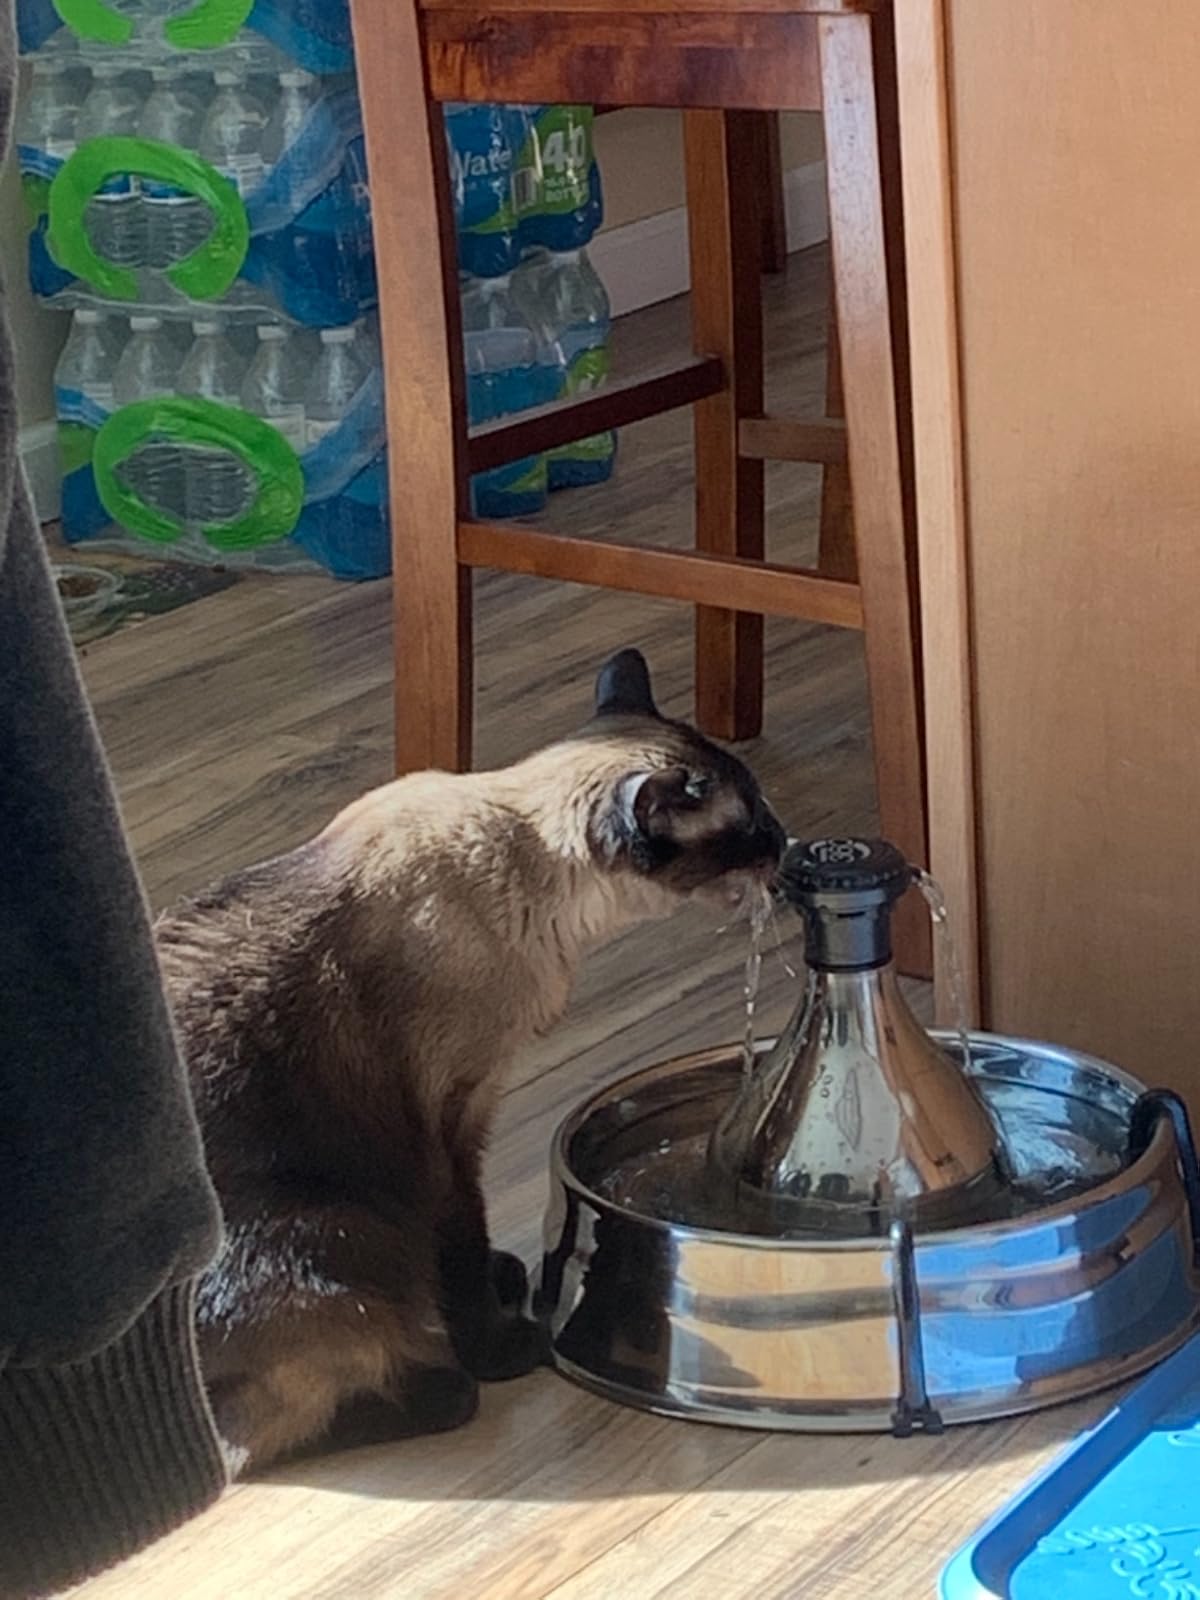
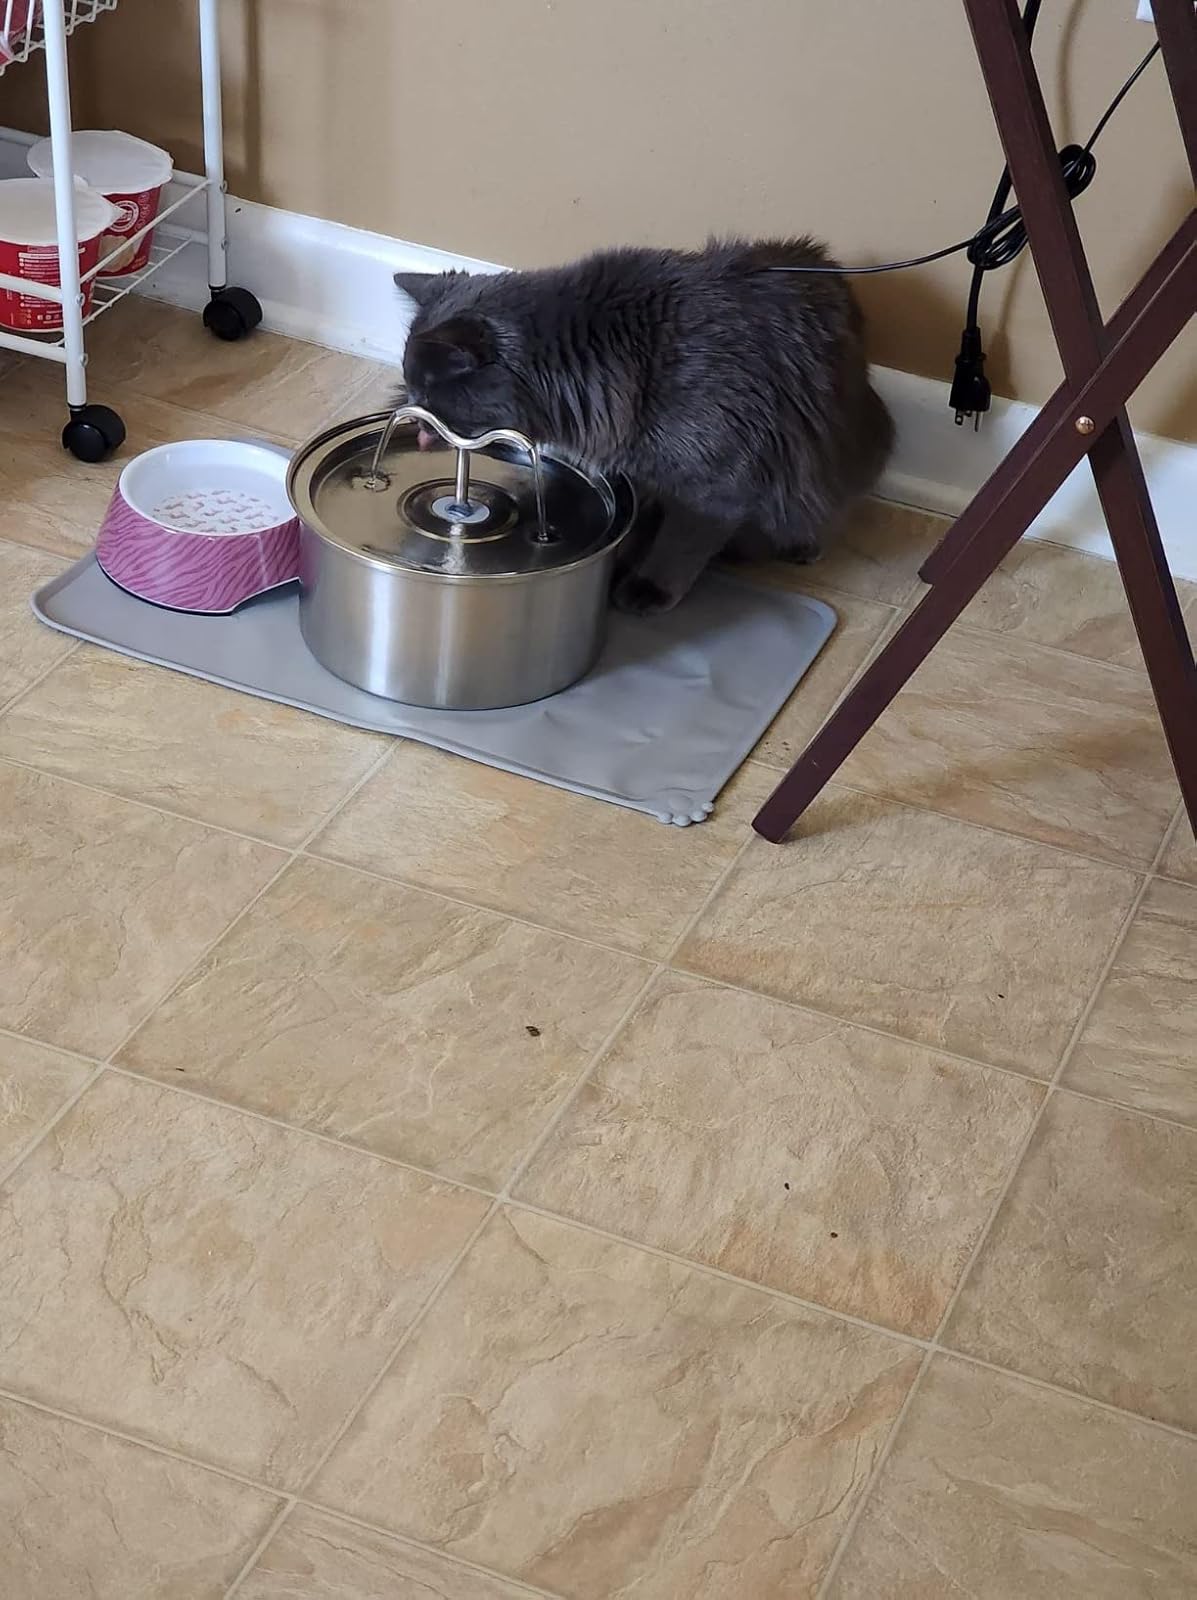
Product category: items_bowl
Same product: no